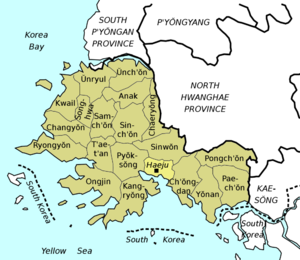
Le Hwanghae du Sud est une province nord-coréenne.
L’United Nations Partisan Infantry Korea ou United Nations Partisan Forces Korea était, pendant la guerre de Corée, une unité de partisans nord-coréens anticommunistes qui lutta au côté des forces des Nations unies pendant ce conflit.